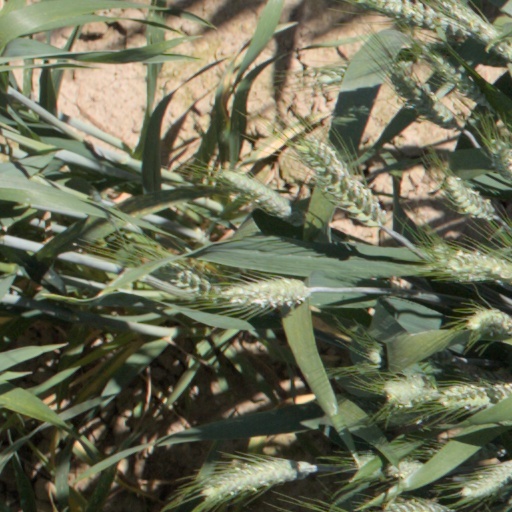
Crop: wheat